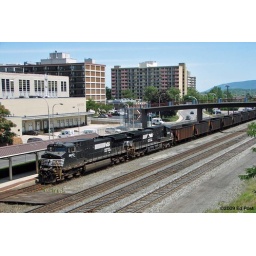
Another westbound train of empty coal hopper cars is powered by two C40-9W locomotives #9670 and #9960.